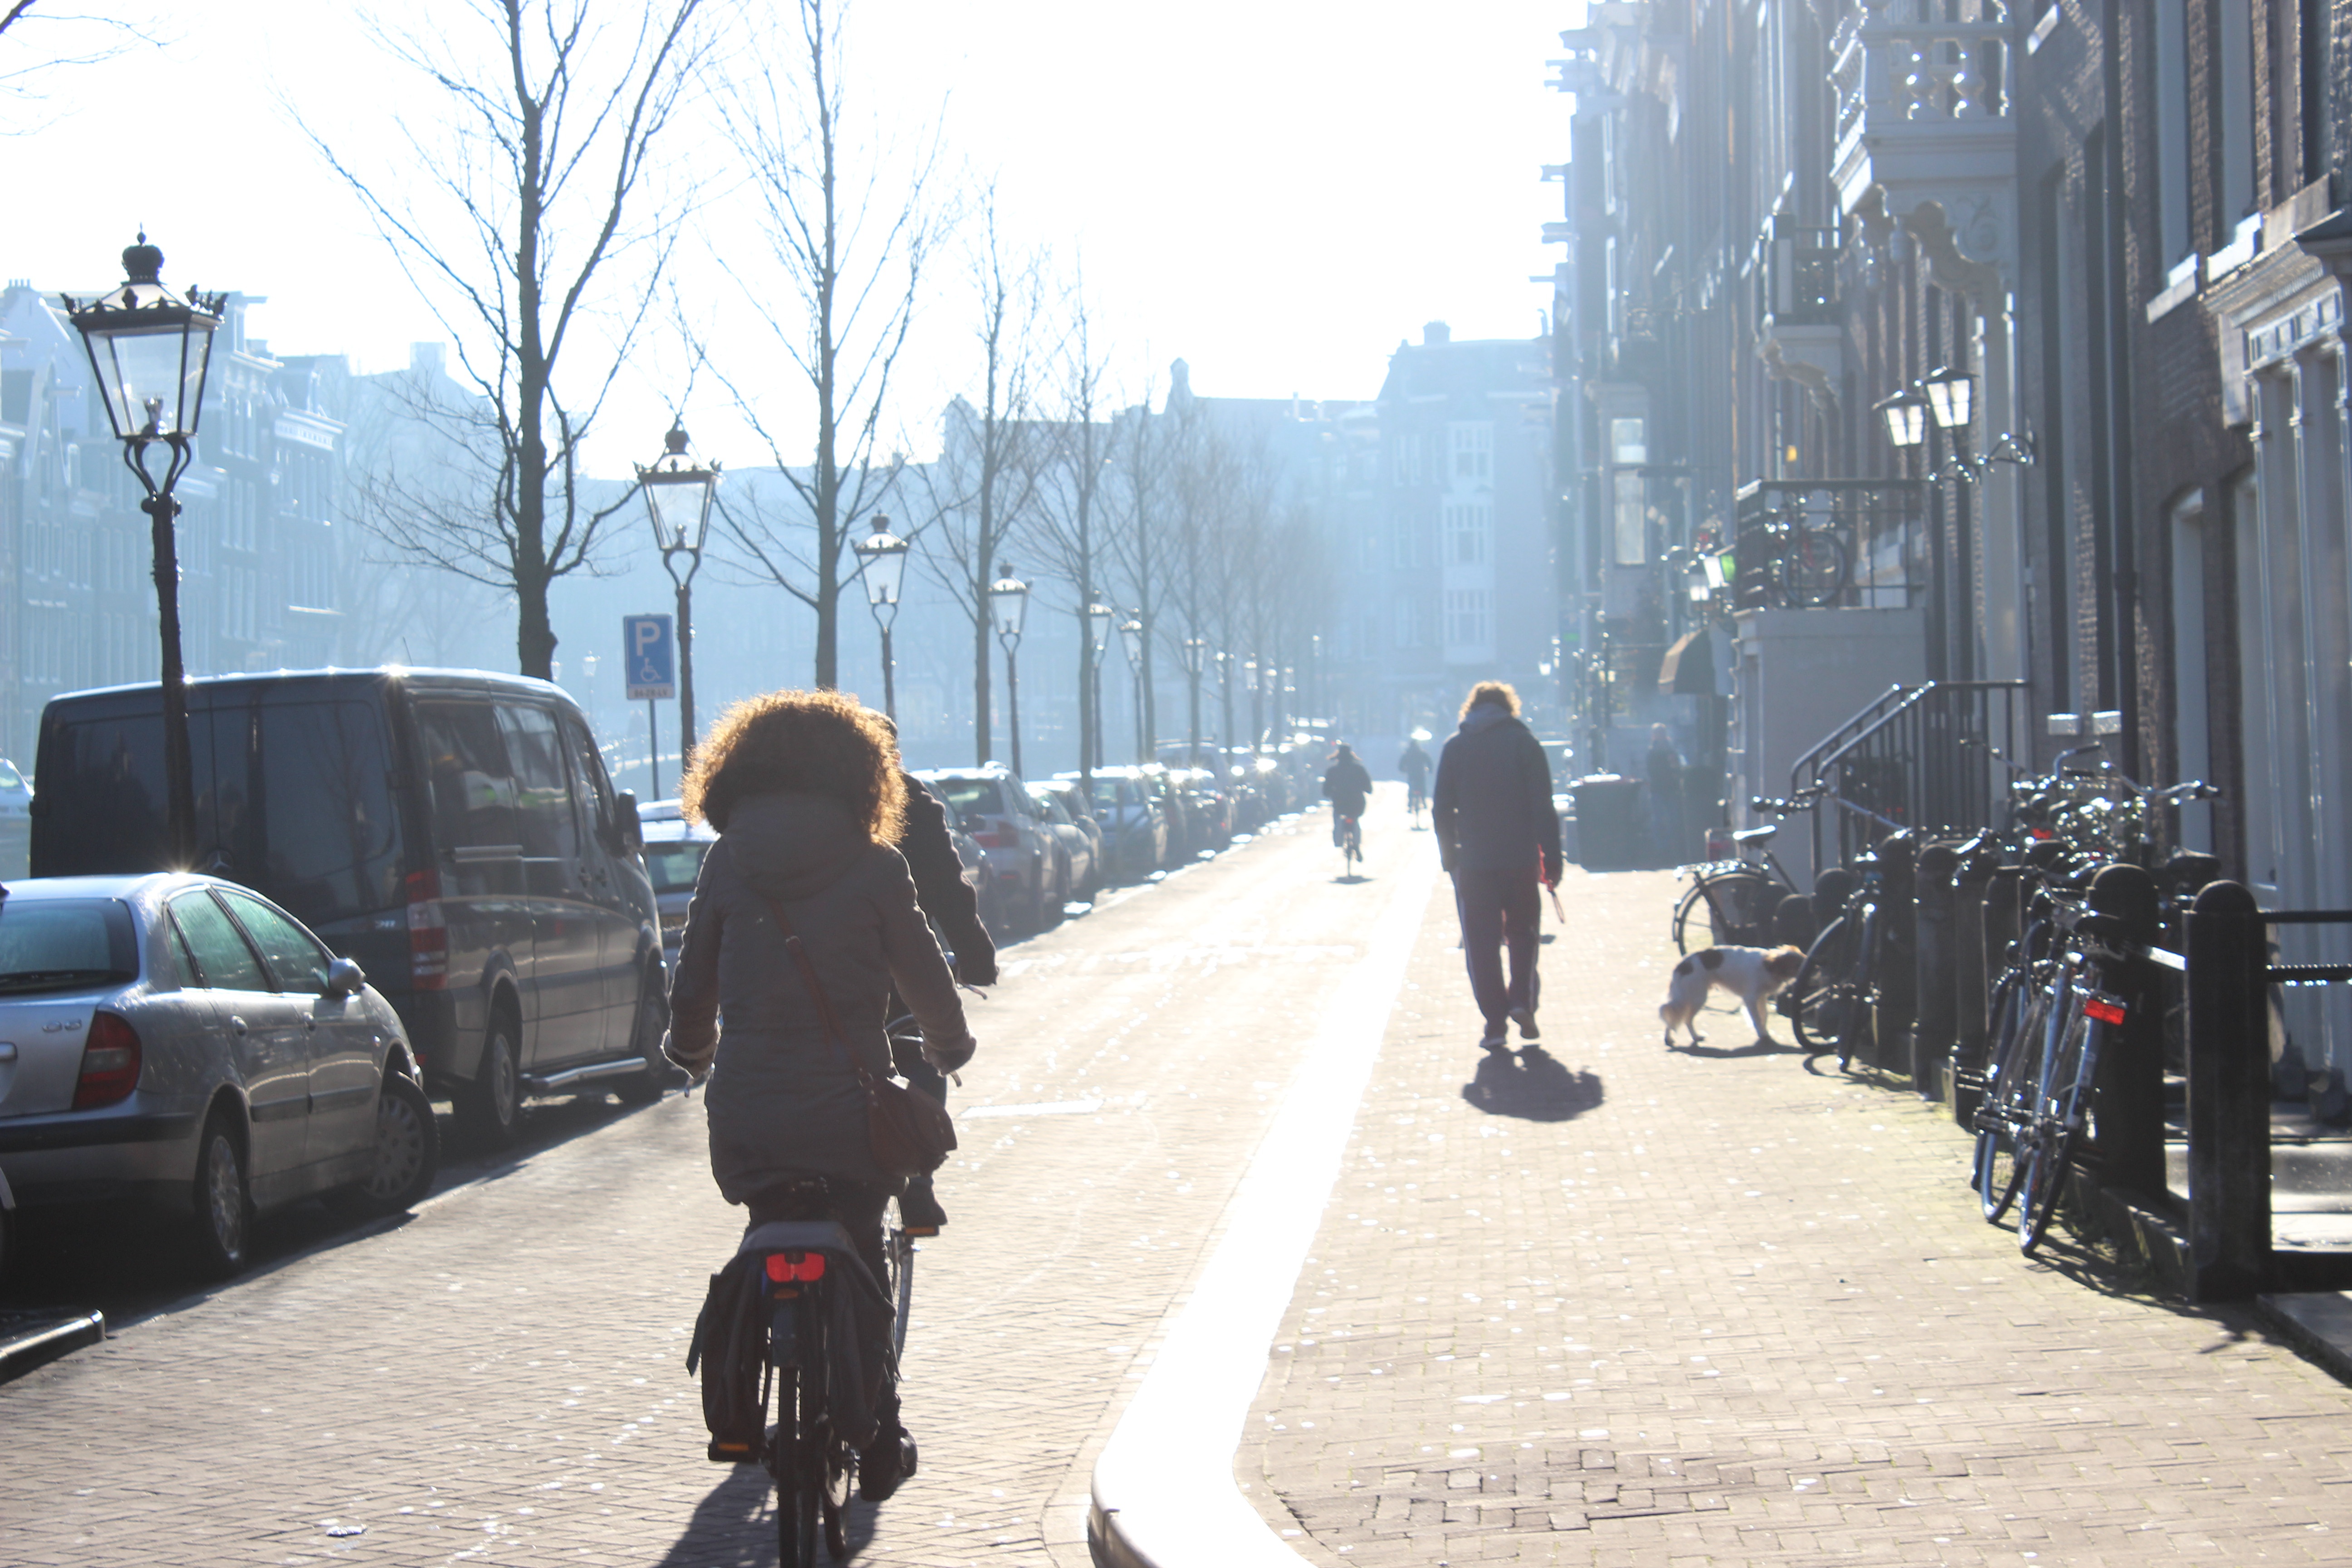
pedestrian, snow, winter, road, street, transport, weather, season, infrastructure